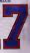
Number: 7